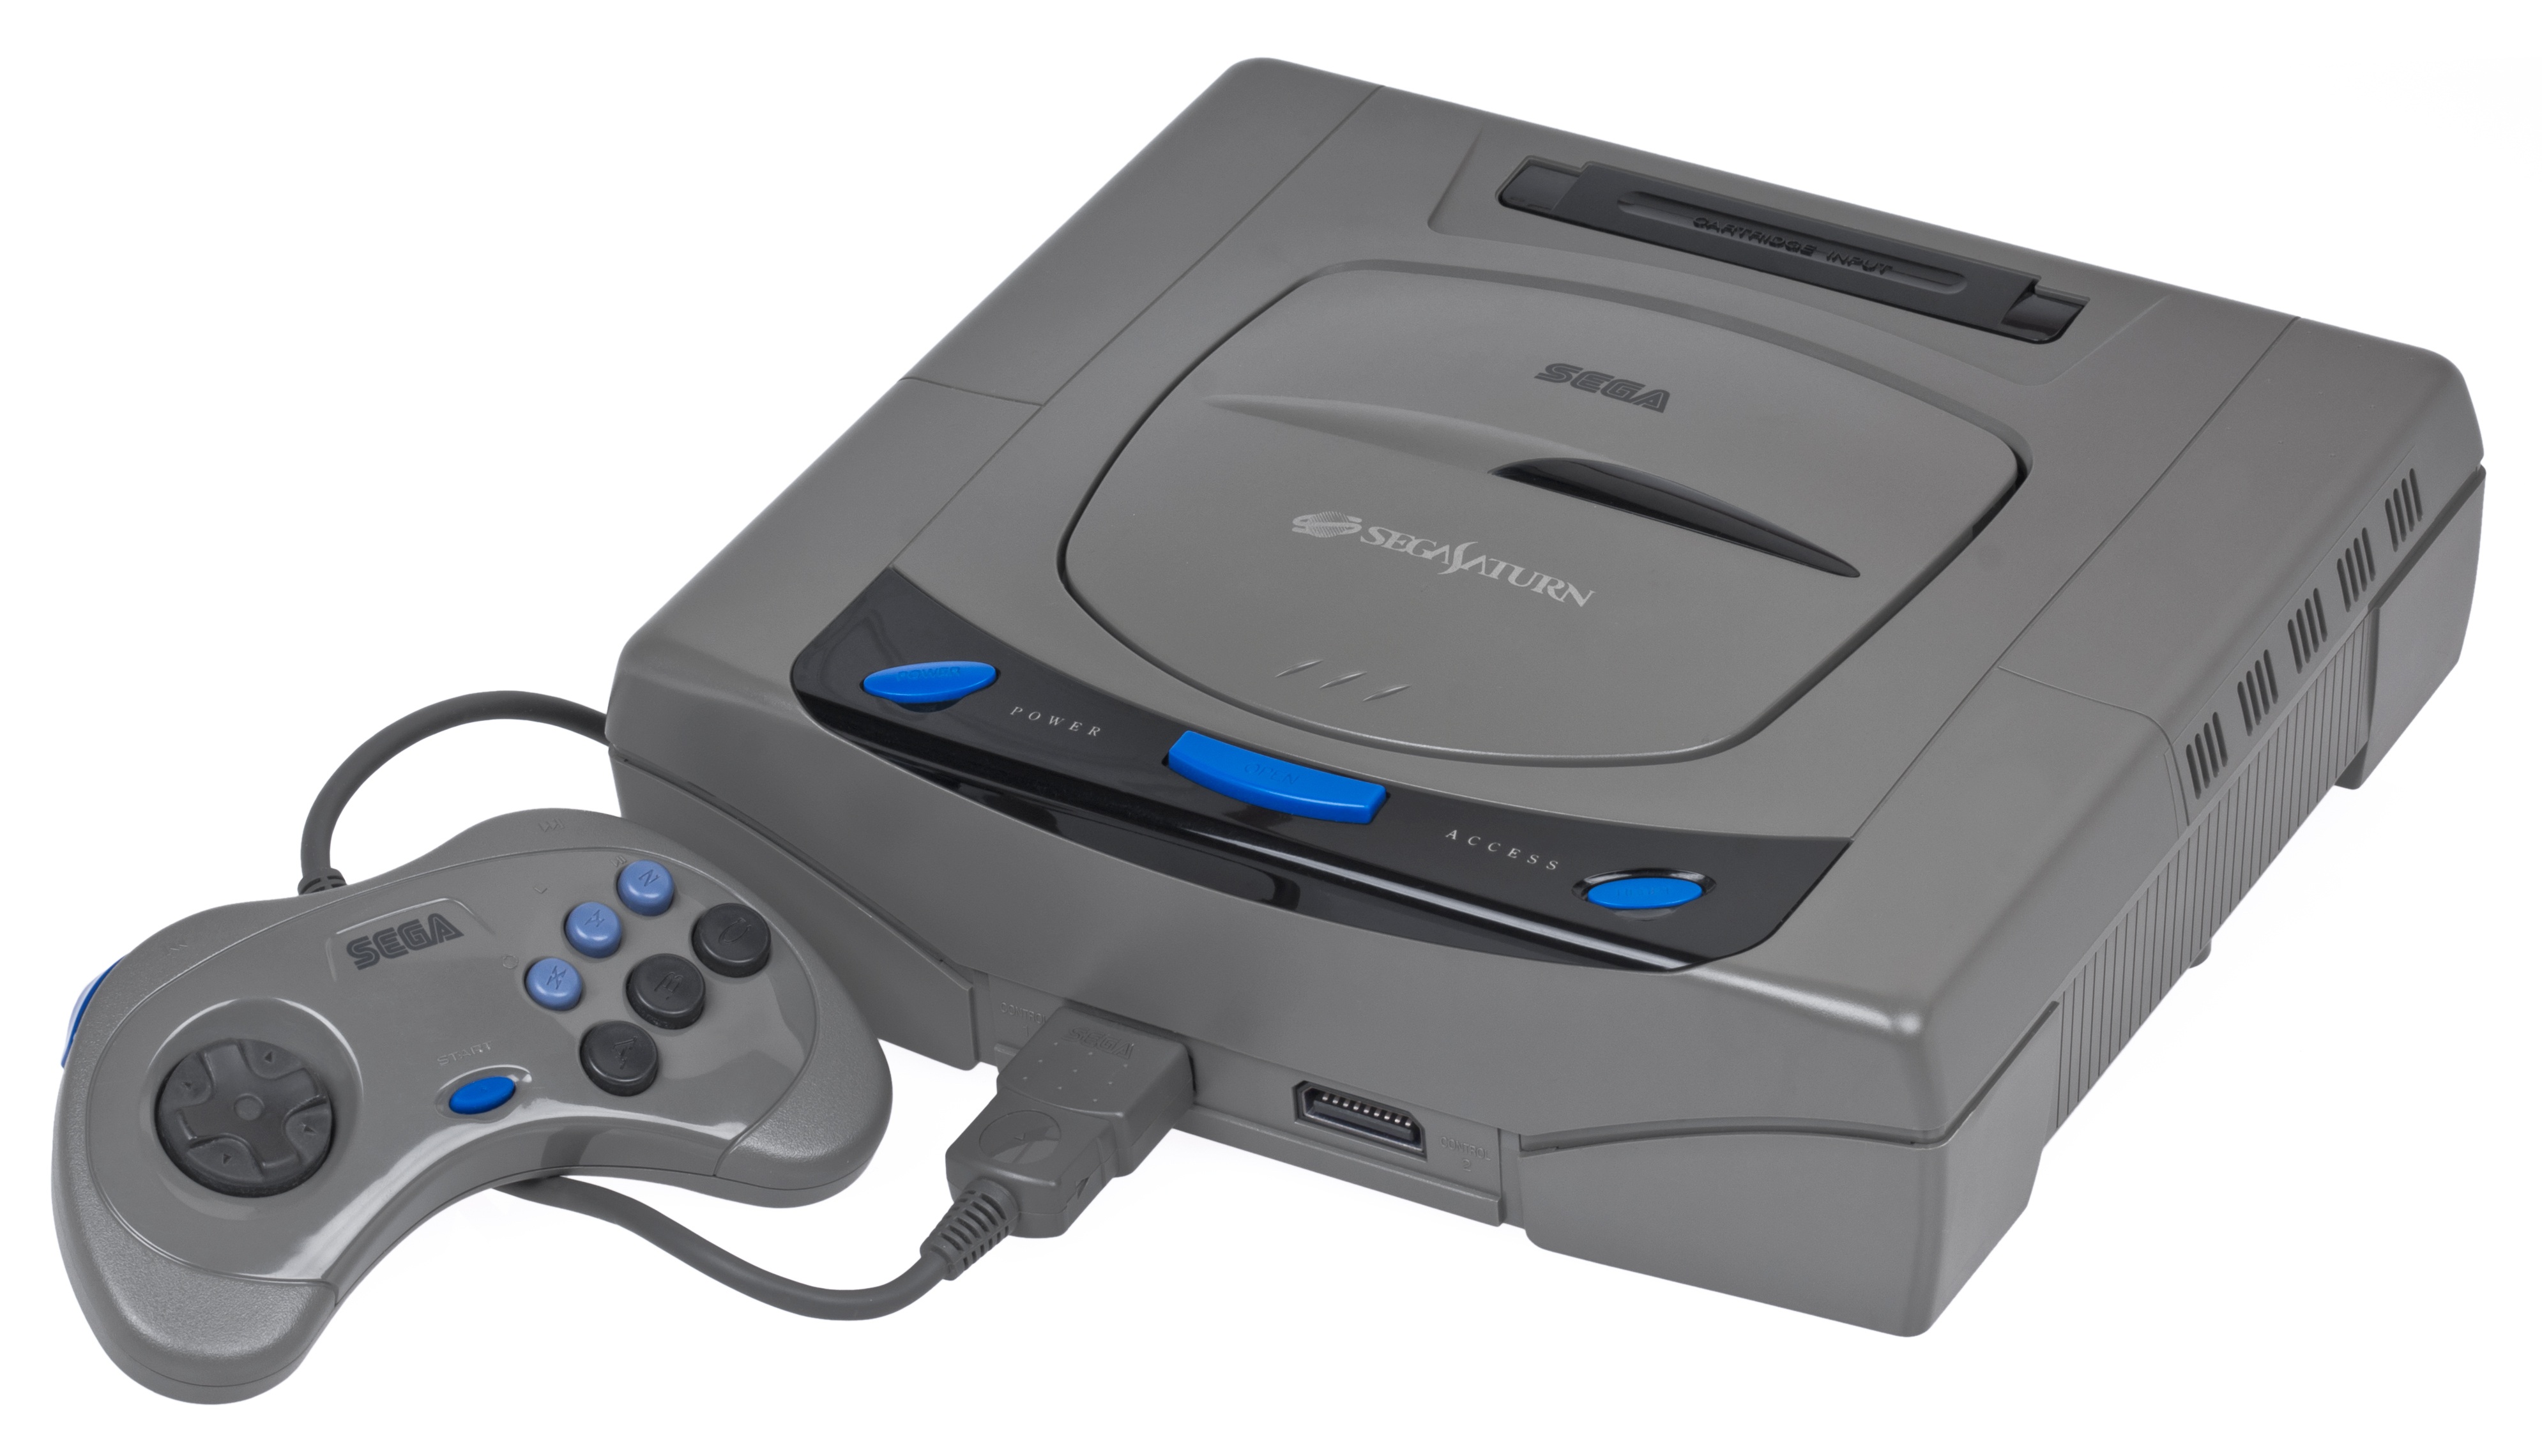
technology, video game, play, gadget, set, toy, device, fun, electronics, console, multimedia, entertainment, saturn, mk1, jp, computer game, game controller, electronic device, video game console, sega, xbox accessory